Neolamprologus brichardi

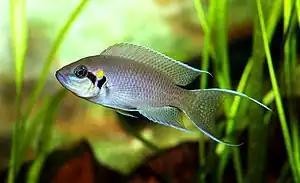

The specific name honours Pierre Brichard (1921-1990), an aquarium fish exporter based near Lake Tanganyika.